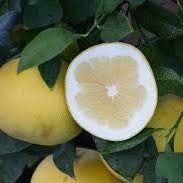
Label: grapefruit